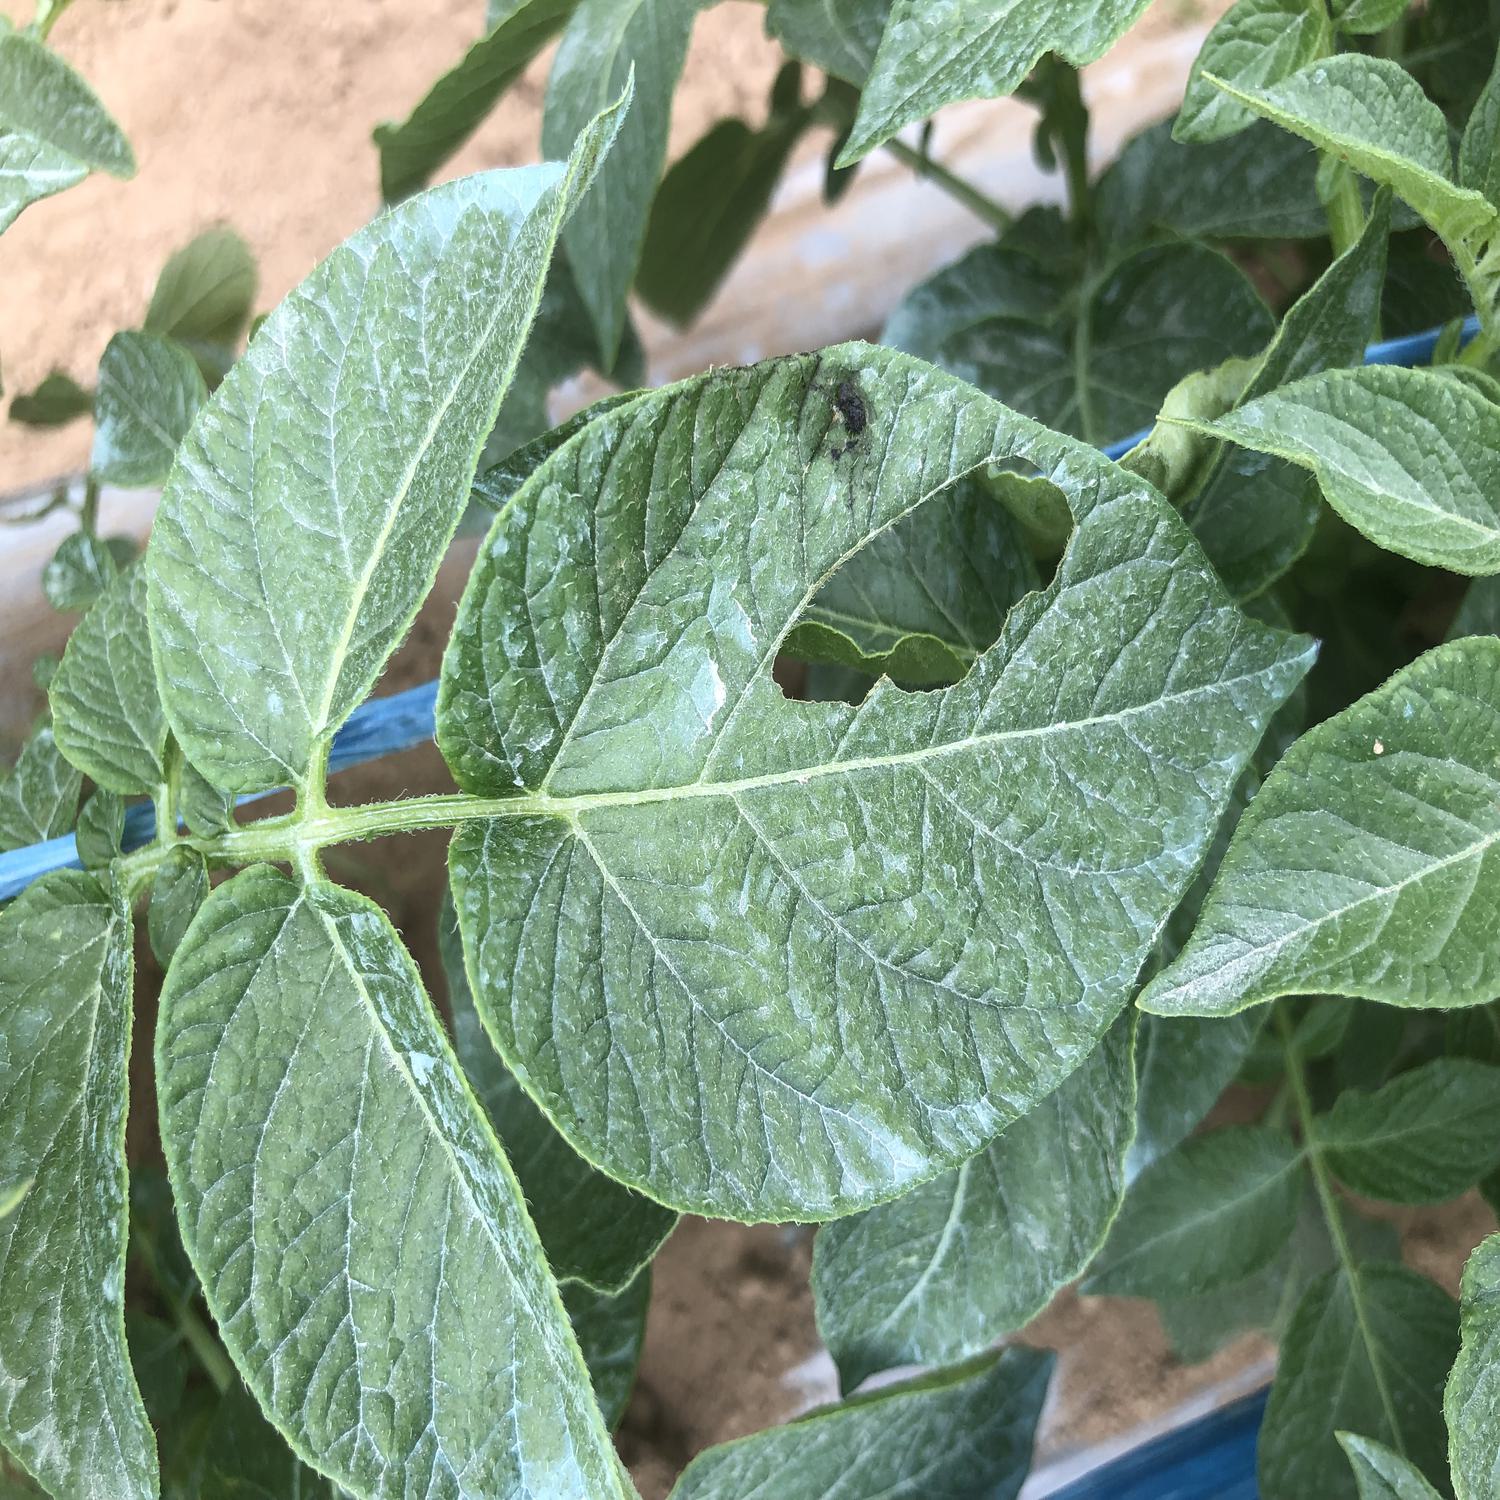
Label: Pest